Louise de Maisonblanche

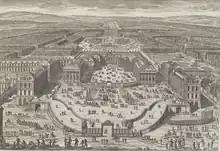
The Palace of Versailles around 1682, as depicted by Adam Perelle

Later, was appointed a member of the Gardes du Corps (Life Guards). As an adult, which allowed her to visit the Palace of Versailles, but she never frequented the court. She only ever went outside veiled in order to avoid scandals. She had 11 children by her husband, 6 of whom survived infancy. On their birth certificates, she was recorded as "Dame Louise de Bourbon-Maisonblanche, fille naturelle du Roi" ("Lady Louise of Bourbon-Maisonblanche, natural daughter of the King"). Two of her daughters, Charlotte-Angélique (1703–1723) and Louise-Catherine (1709–1756) attended the Maison royale de Saint-Louis in Saint-Cyr, Madame de Maintenon's boarding school for daughters of the nobility. In their school records, they were called "petite-filles du Roi" ("granddaughters of the King").